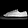
Label: Sneaker